Gertrud Lutz-Fankhauser

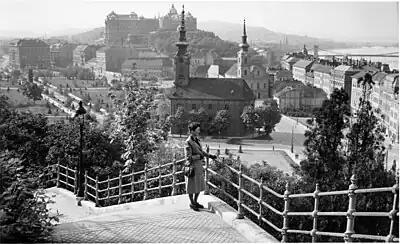
Gertrud Lutz on the stairs of Gellért Hill

Gertrud Lutz-Fankhauser (7 March 1911 – 29 June 1995) was a Swiss humanitarian activist. For a quarter of a century she undertook work for the UNICEF, serving in successively more senior capacities between the organisation's foundation and 1966. She then served between 1966 and 1971, as UNICEF vice-president and director for Europe and North Africa.